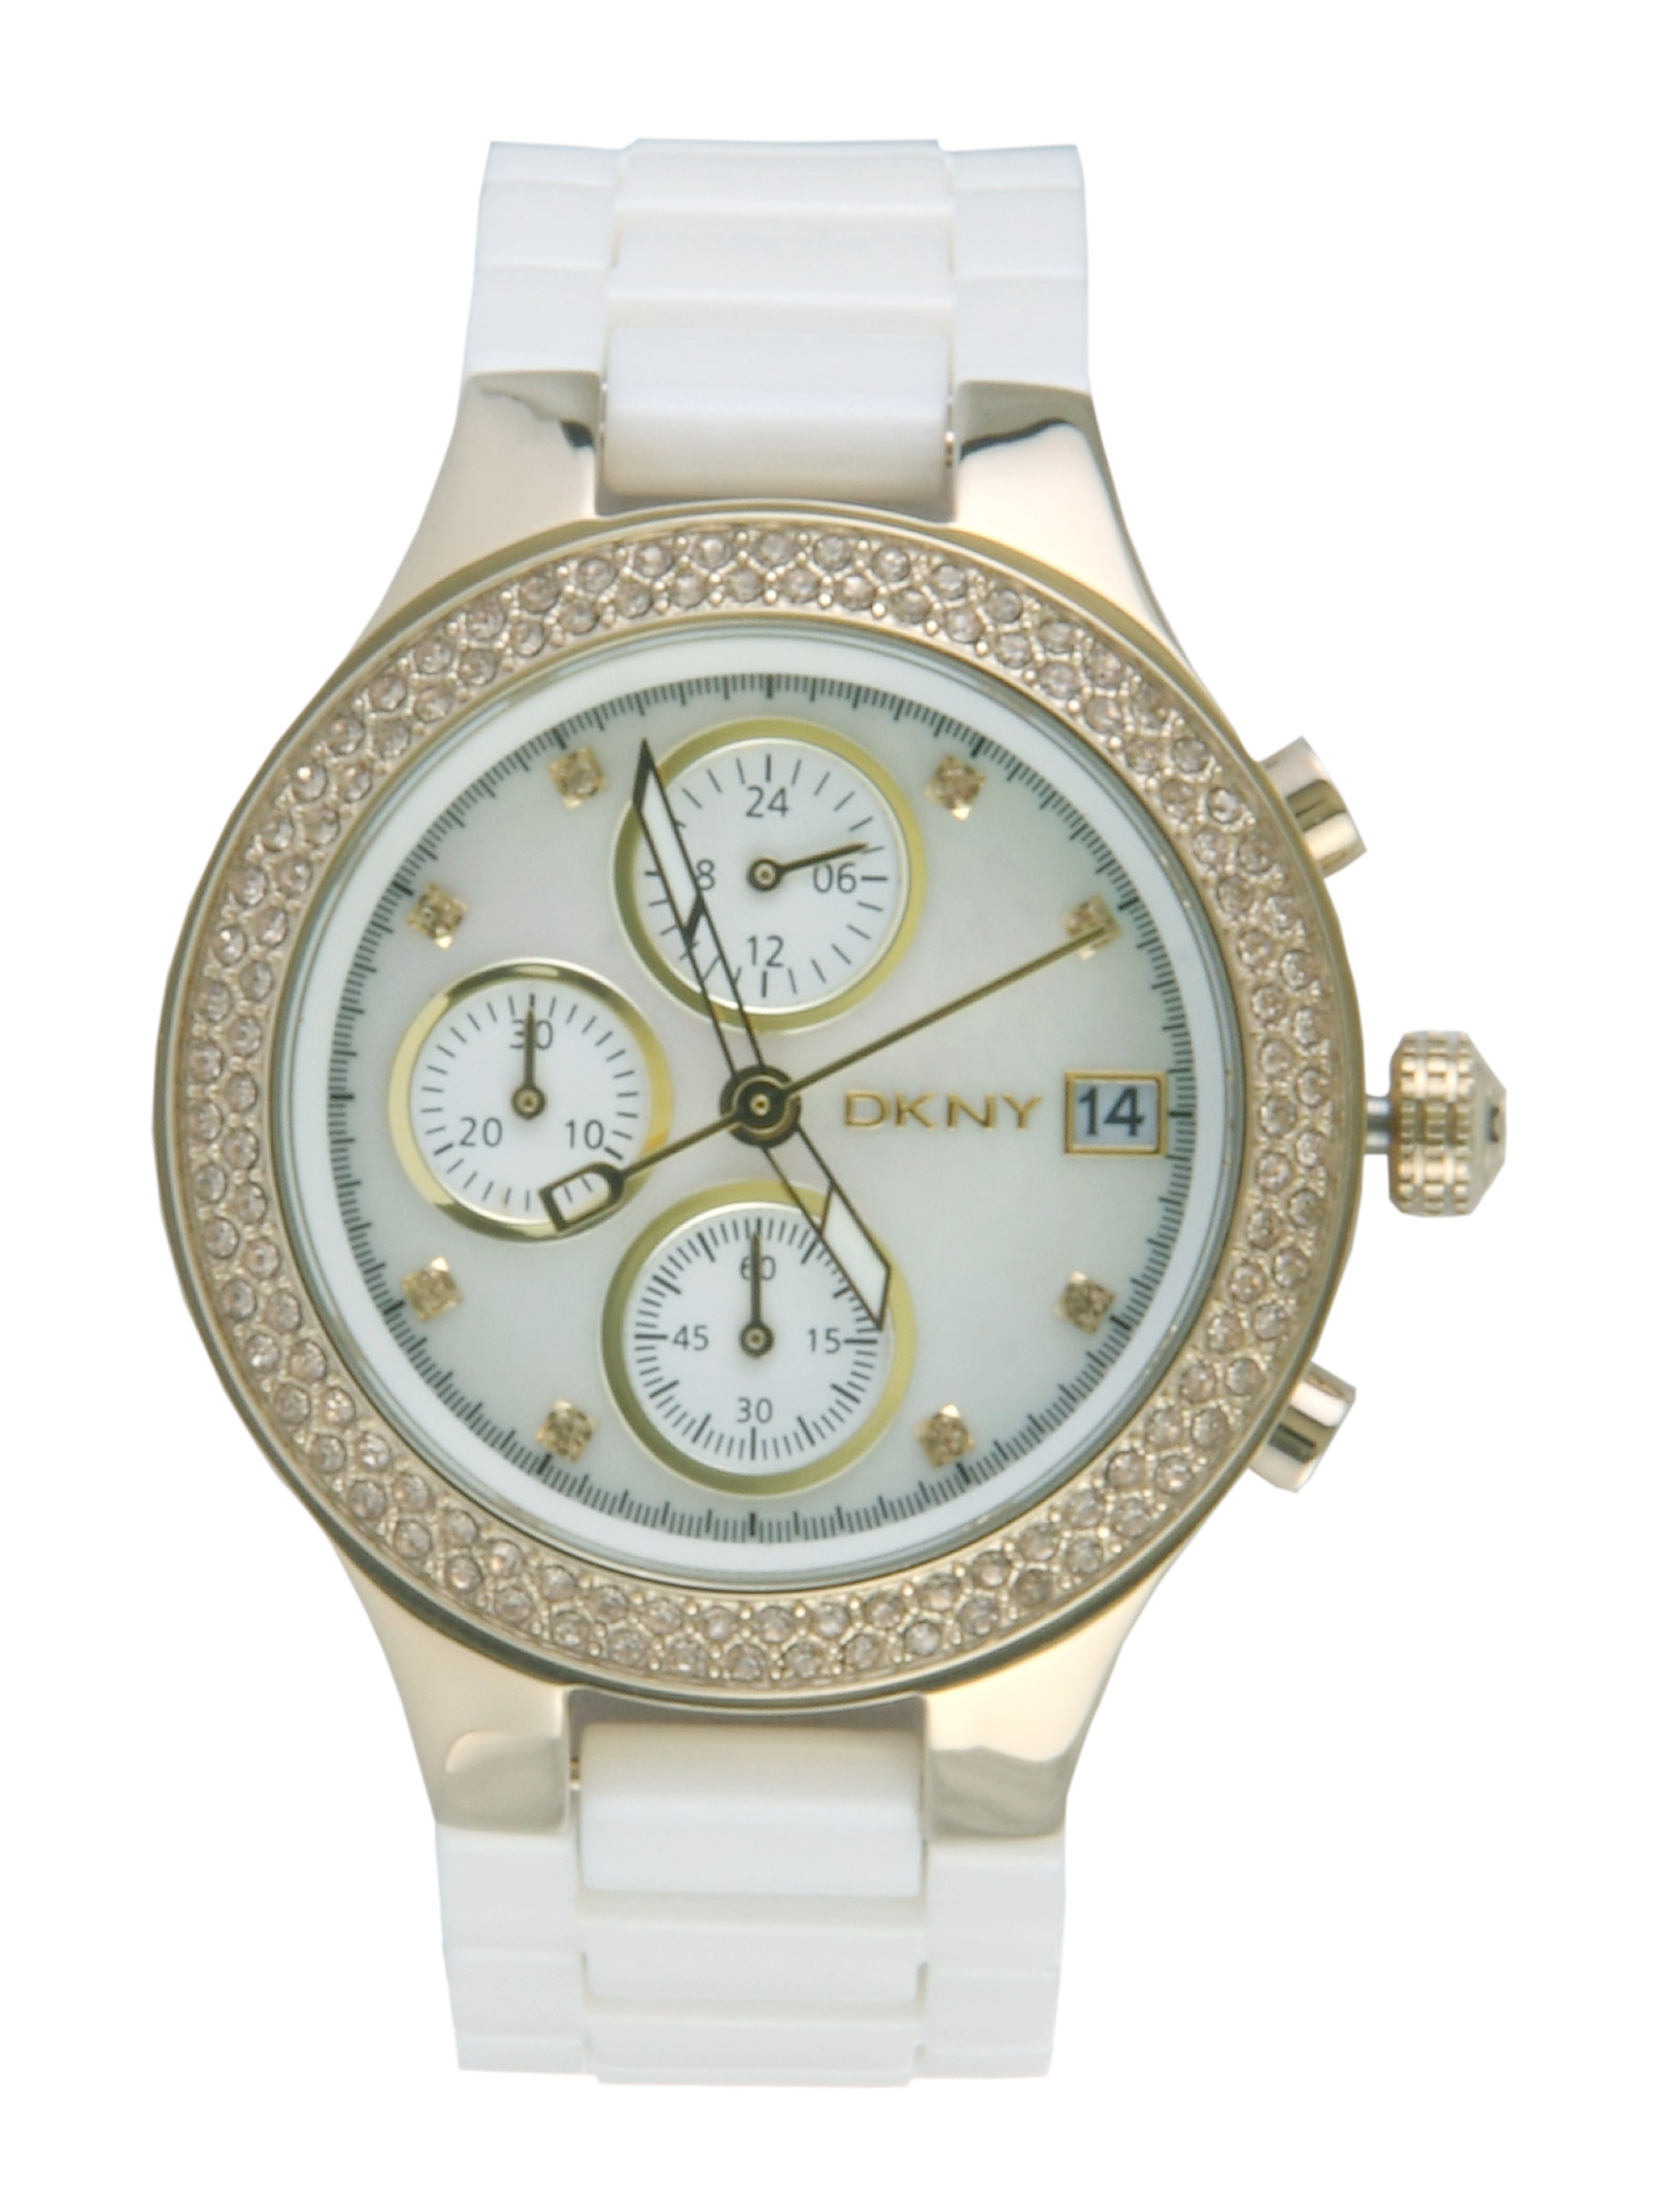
DKNY Women White Dial Chronograph Watch NY8102
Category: Accessories / Watches / Watches
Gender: Women
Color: White
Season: Winter 2016
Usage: Casual